Emil Wiesel

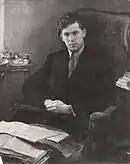
Emil Wiesel. Portreit of Vladimir Sofronitsky

Wiesel was recognized as a mature artist after his and Endogurov's paintings were started to exhibit in Paris Salons (1894 and 1901). At the beginning of the 20th century Emil Wiesel performed a portrait series of his eminent contemporaries: graf Vladimir Kokovtsev, academician Alexander Karpinsky, astronomer Sergey Glazenap, artist Ilya Repin, physician Gundobin N.P., singer Leonid Sobinov, ballet dancers Marie Petipa and Galina Ulanova, composers Pyotr Ilyich Tchaikovsky, Nikolai Rimsky-Korsakov, Ilya Glazunov and others. On demand he created portraits of the presidents of the Academy of Arts, tsar's family members, and later Vladimir Lenin. A particular place in his heritage is given to numerous pictures performed in his impressionistic manner reflecting his love for St.Petersturg and its surroundings: impressions on his events, journeys and meetings with various people.